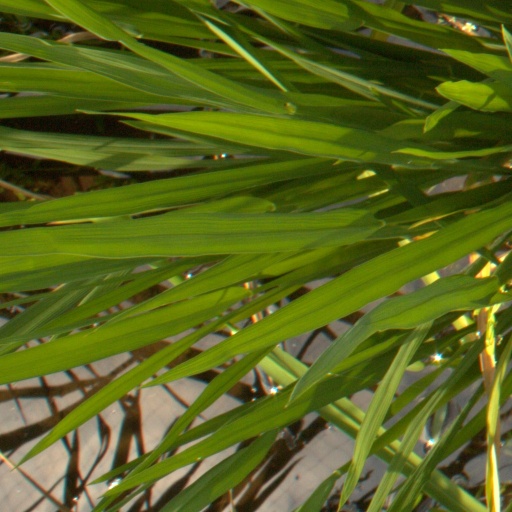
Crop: rice